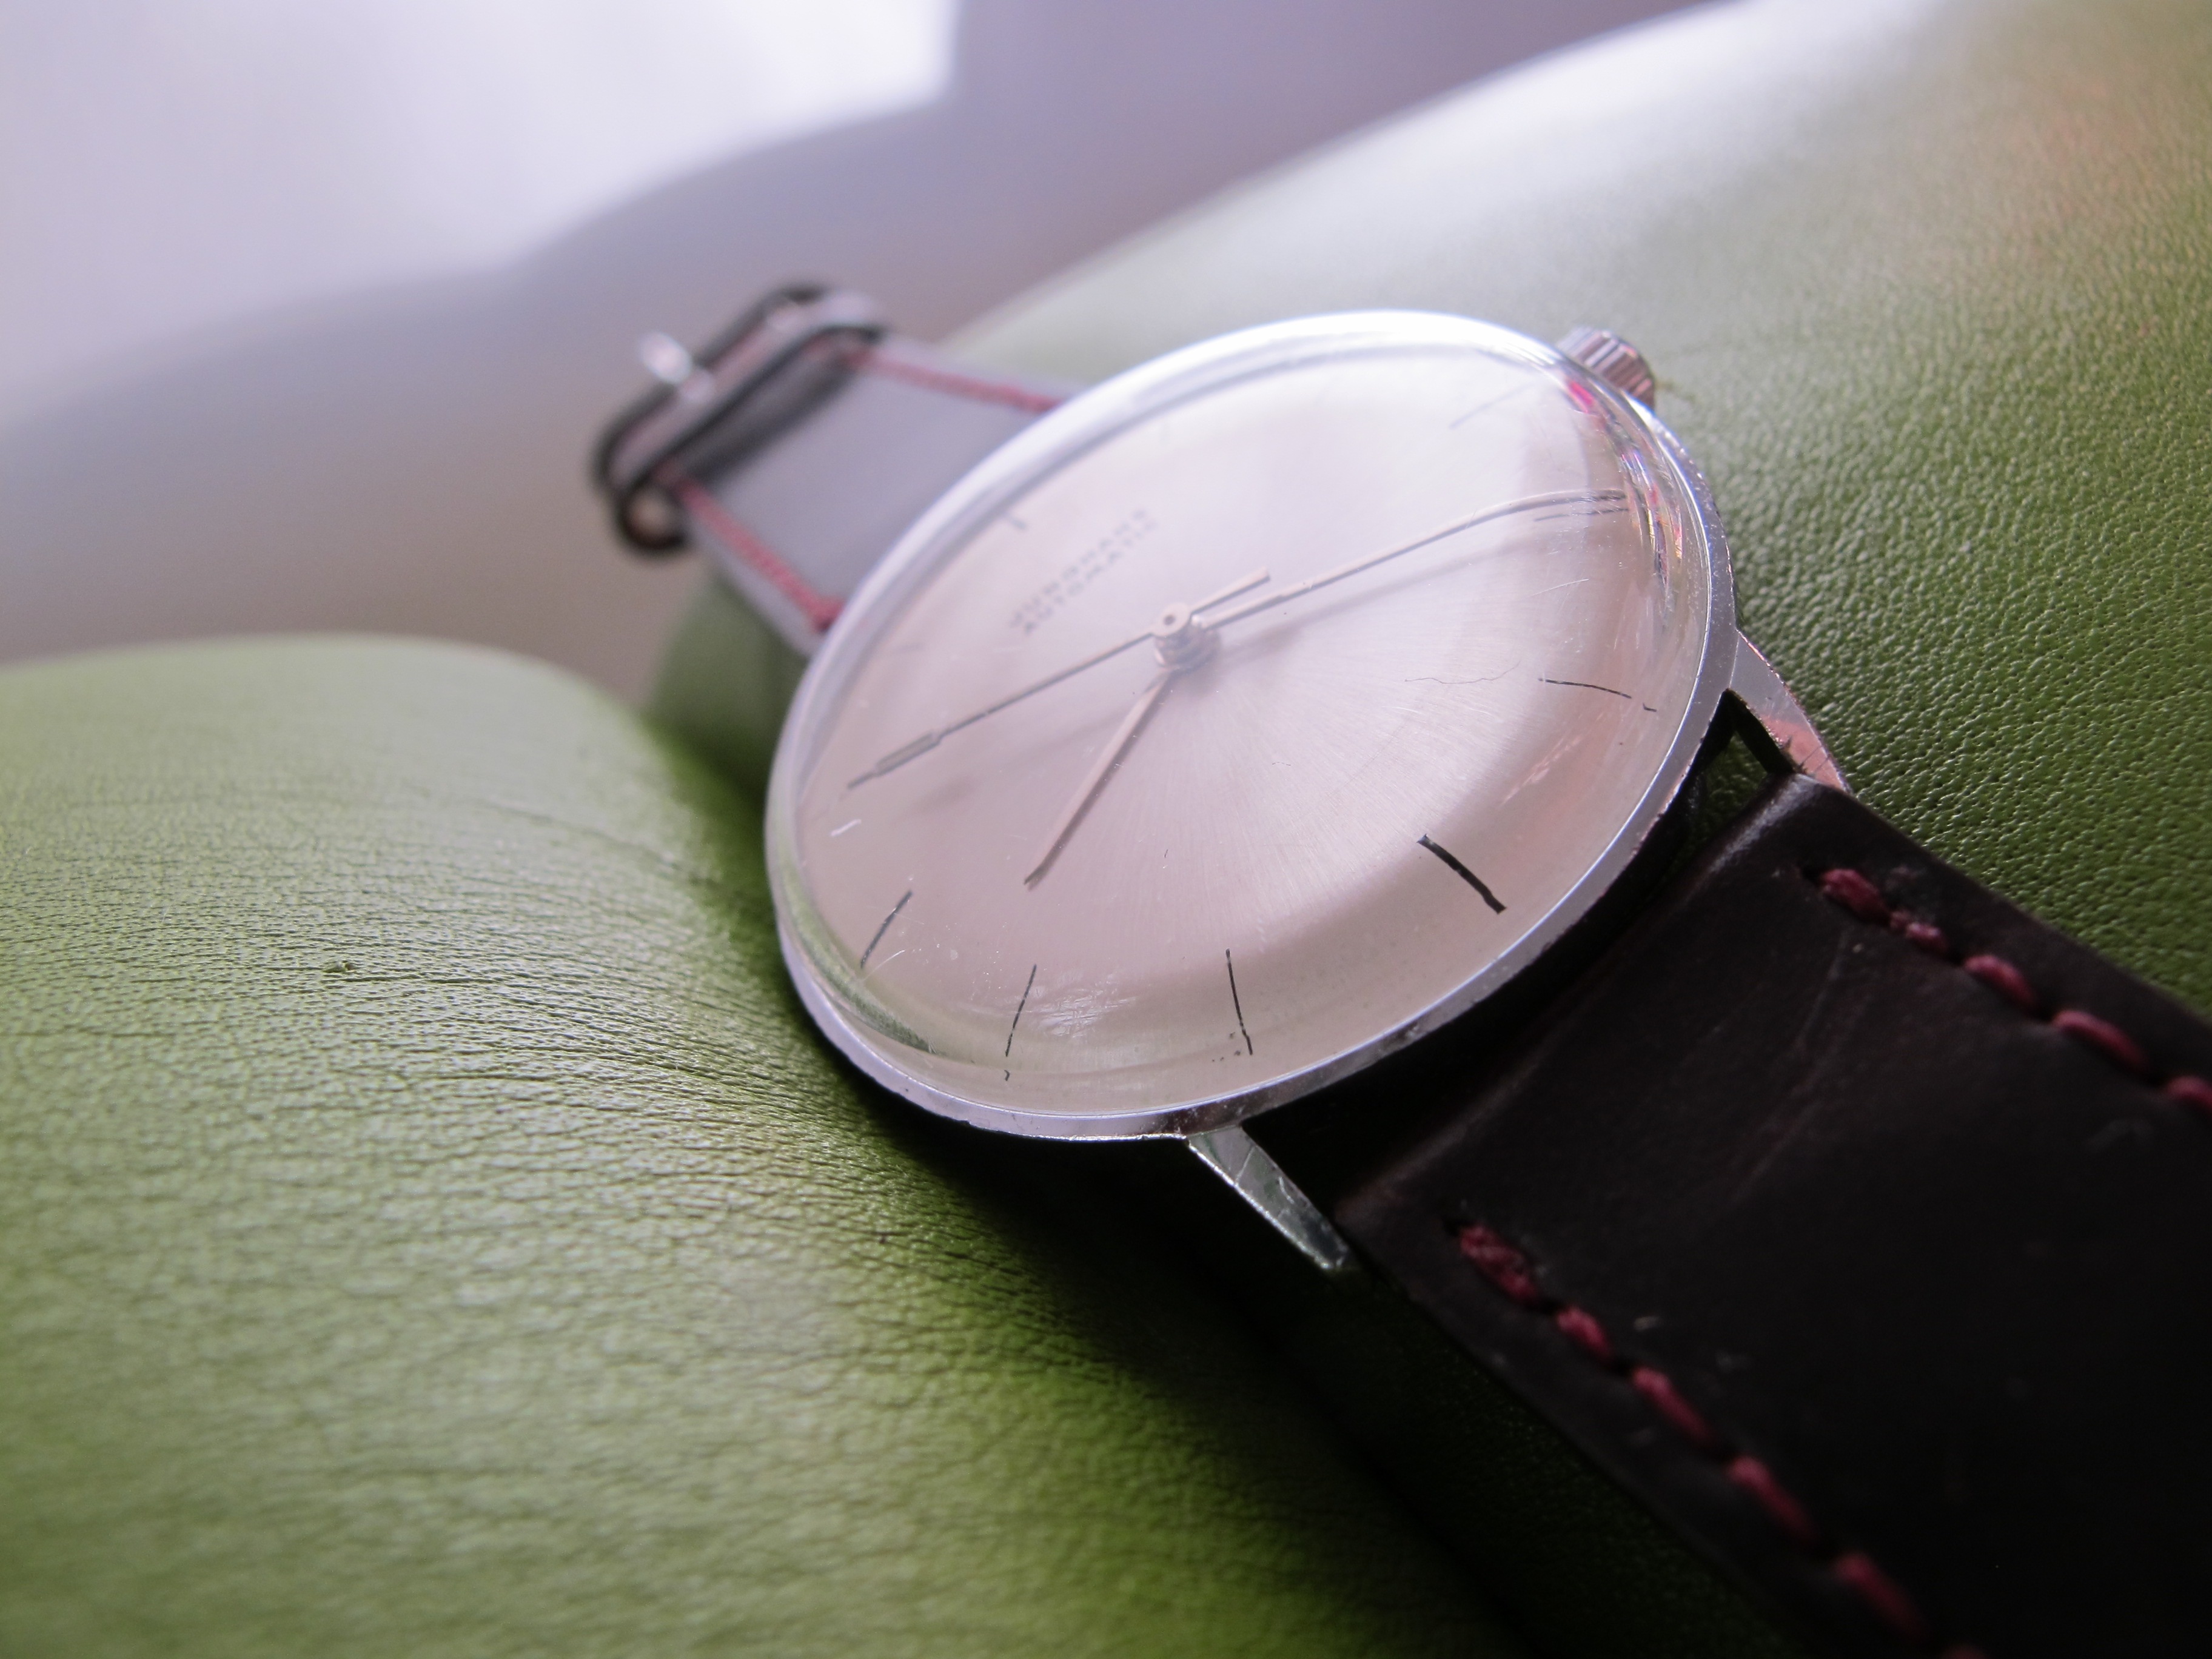
watch, hand, white, clock, green, red, color, gadget, black, pink, close up, headphones, sunglasses, eye, glasses, eyewear, organ, shape, automatic, macro photography, audio equipment, fashion accessory, vision care, junghans